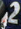
Number: 2